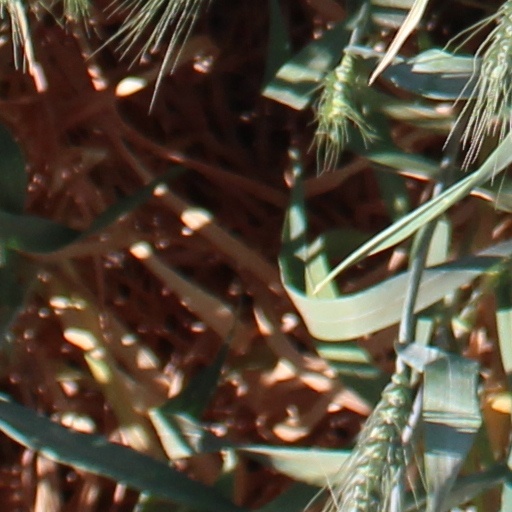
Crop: wheat